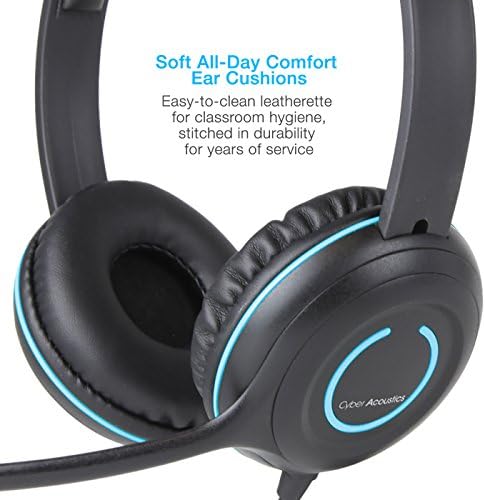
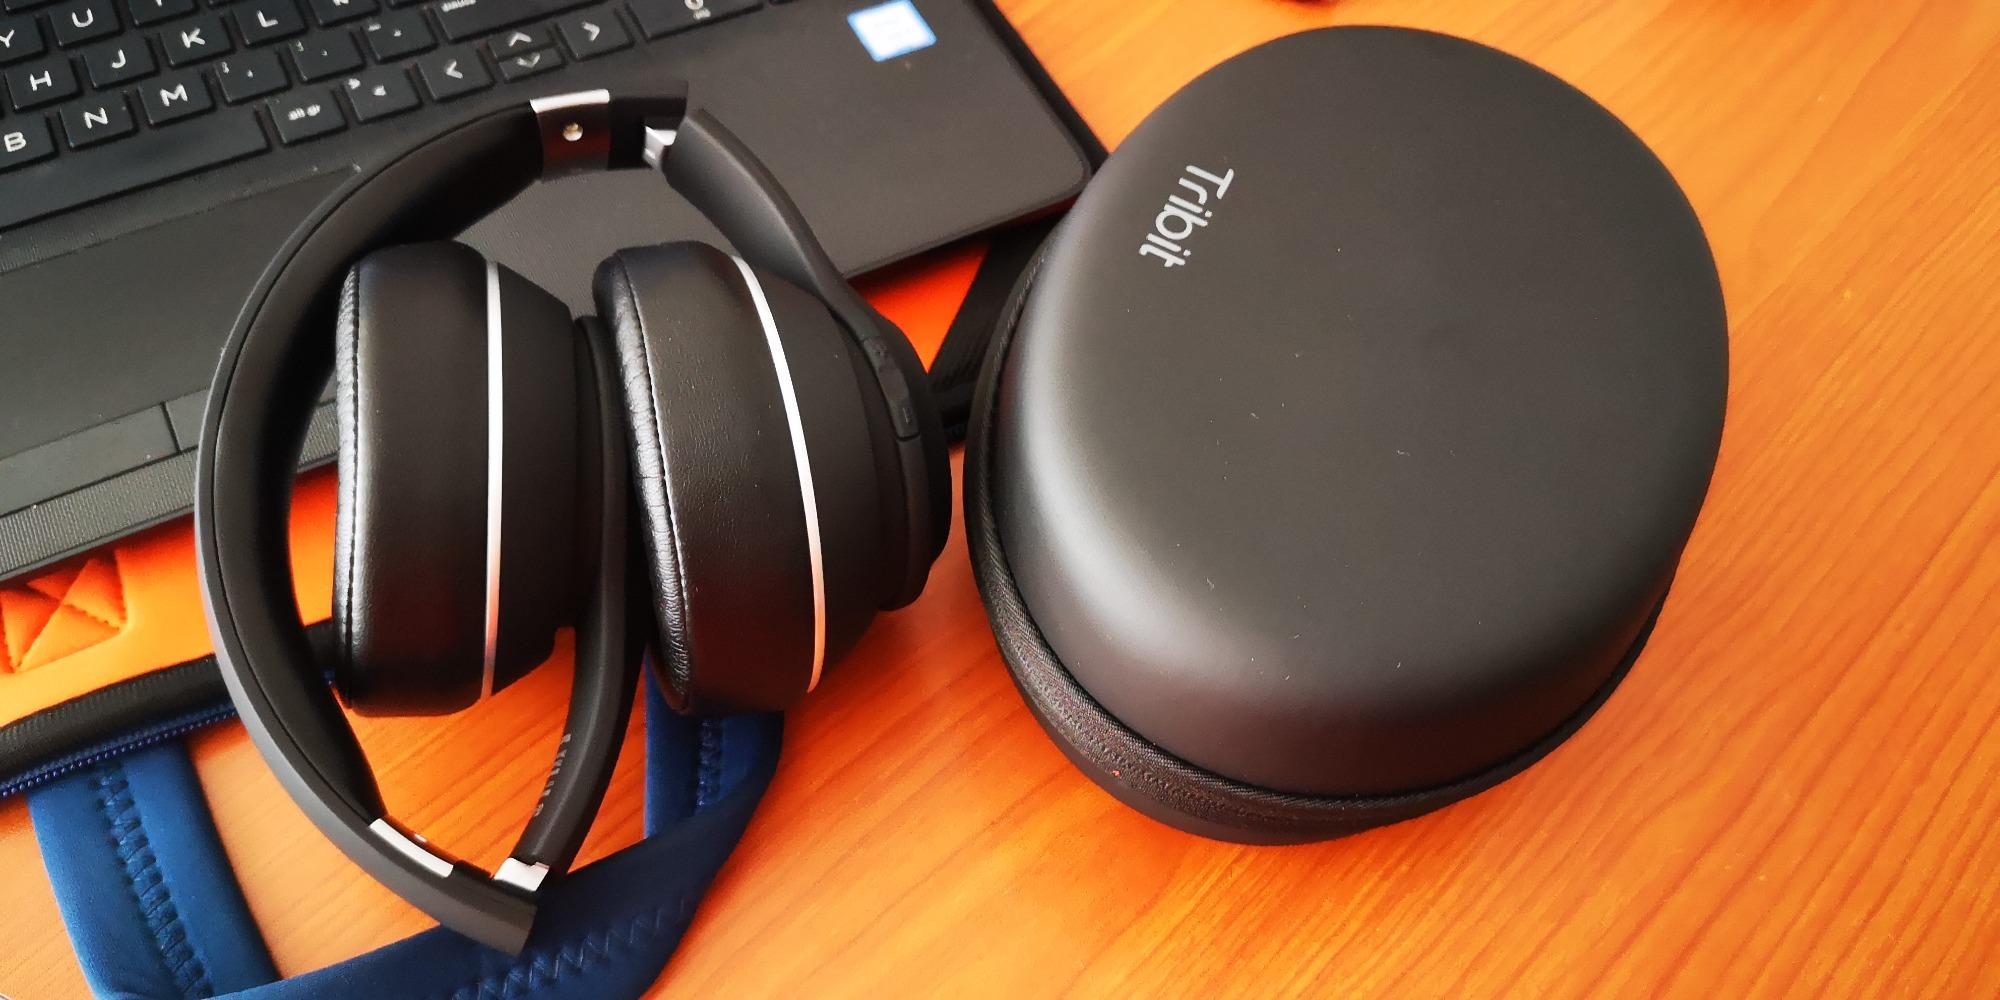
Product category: headphones
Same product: no